Mel Ramsden

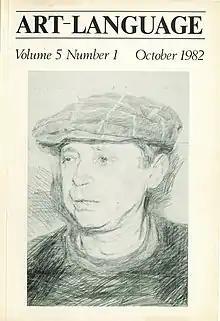
Art language journal Mel Ramsden 1982 conceptual art

Mel Ramsden (27 December 1944 – 23 July 2024) was a British conceptual artist and member of the Art & Language artist group.